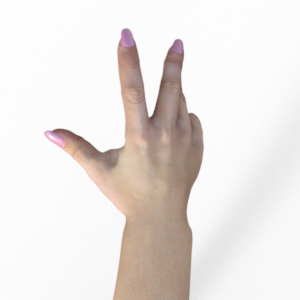
Label: scissors